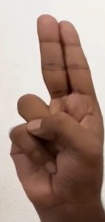
ASL sign: U